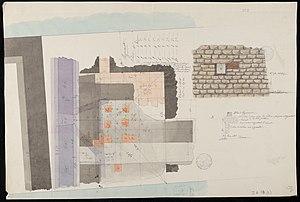
Relevé de la fouille du parvis de Notre-Dame (1847), conservé à la Bibliothèque historique de la Ville de Paris. Théodore Vacquer rapporte les vestiges d'un hypocauste.
Théodore Vacquer, né le 22 avril 1824 à Paris et mort le 24 mai 1899 à Paris, est un archéologue et architecte français. Il est à l'origine de nombreuses découvertes dans Paris, dont les arènes de Lutèce en 1869, et est considéré comme le fondateur de l'archéologie parisienne.